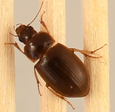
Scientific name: Amara quenseli
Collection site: Onaqui NEON (ONAQ), plot ONAQ_018